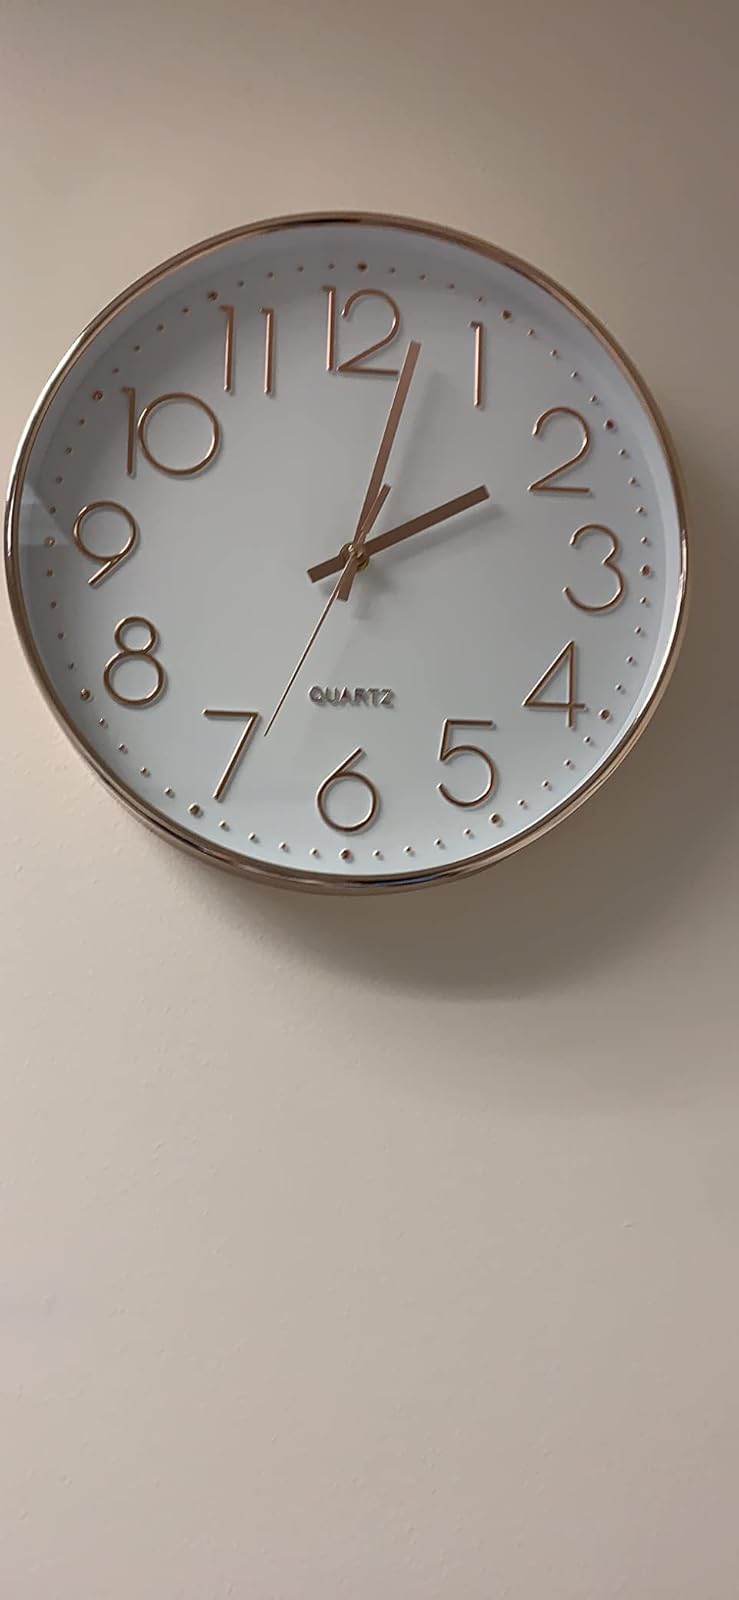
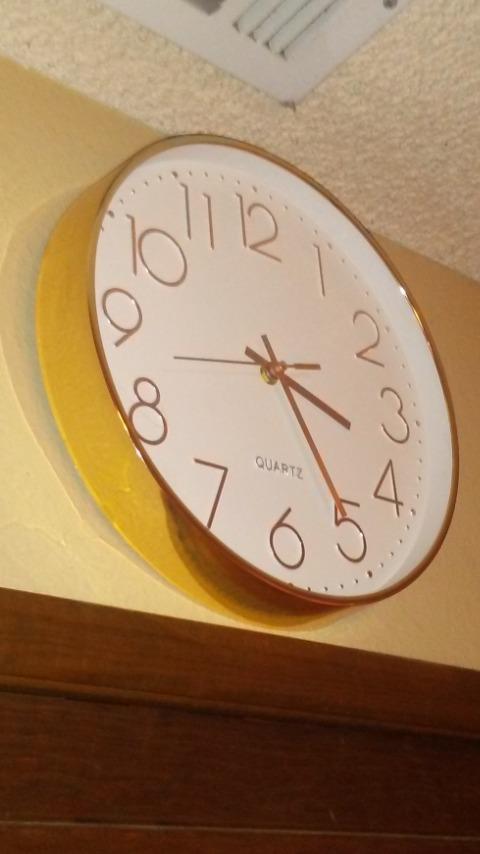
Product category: clock
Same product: yes